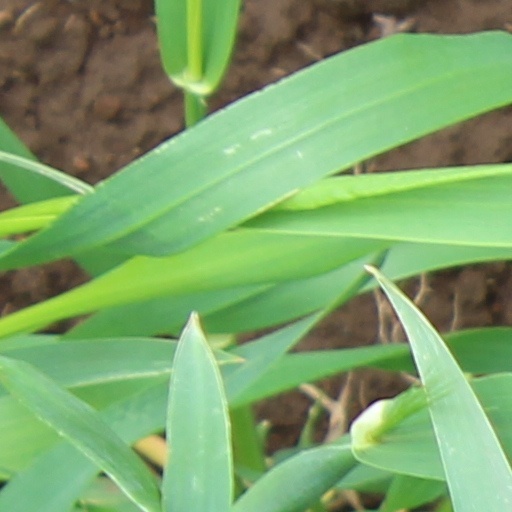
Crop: wheat